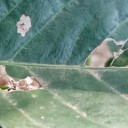
Label: Miner